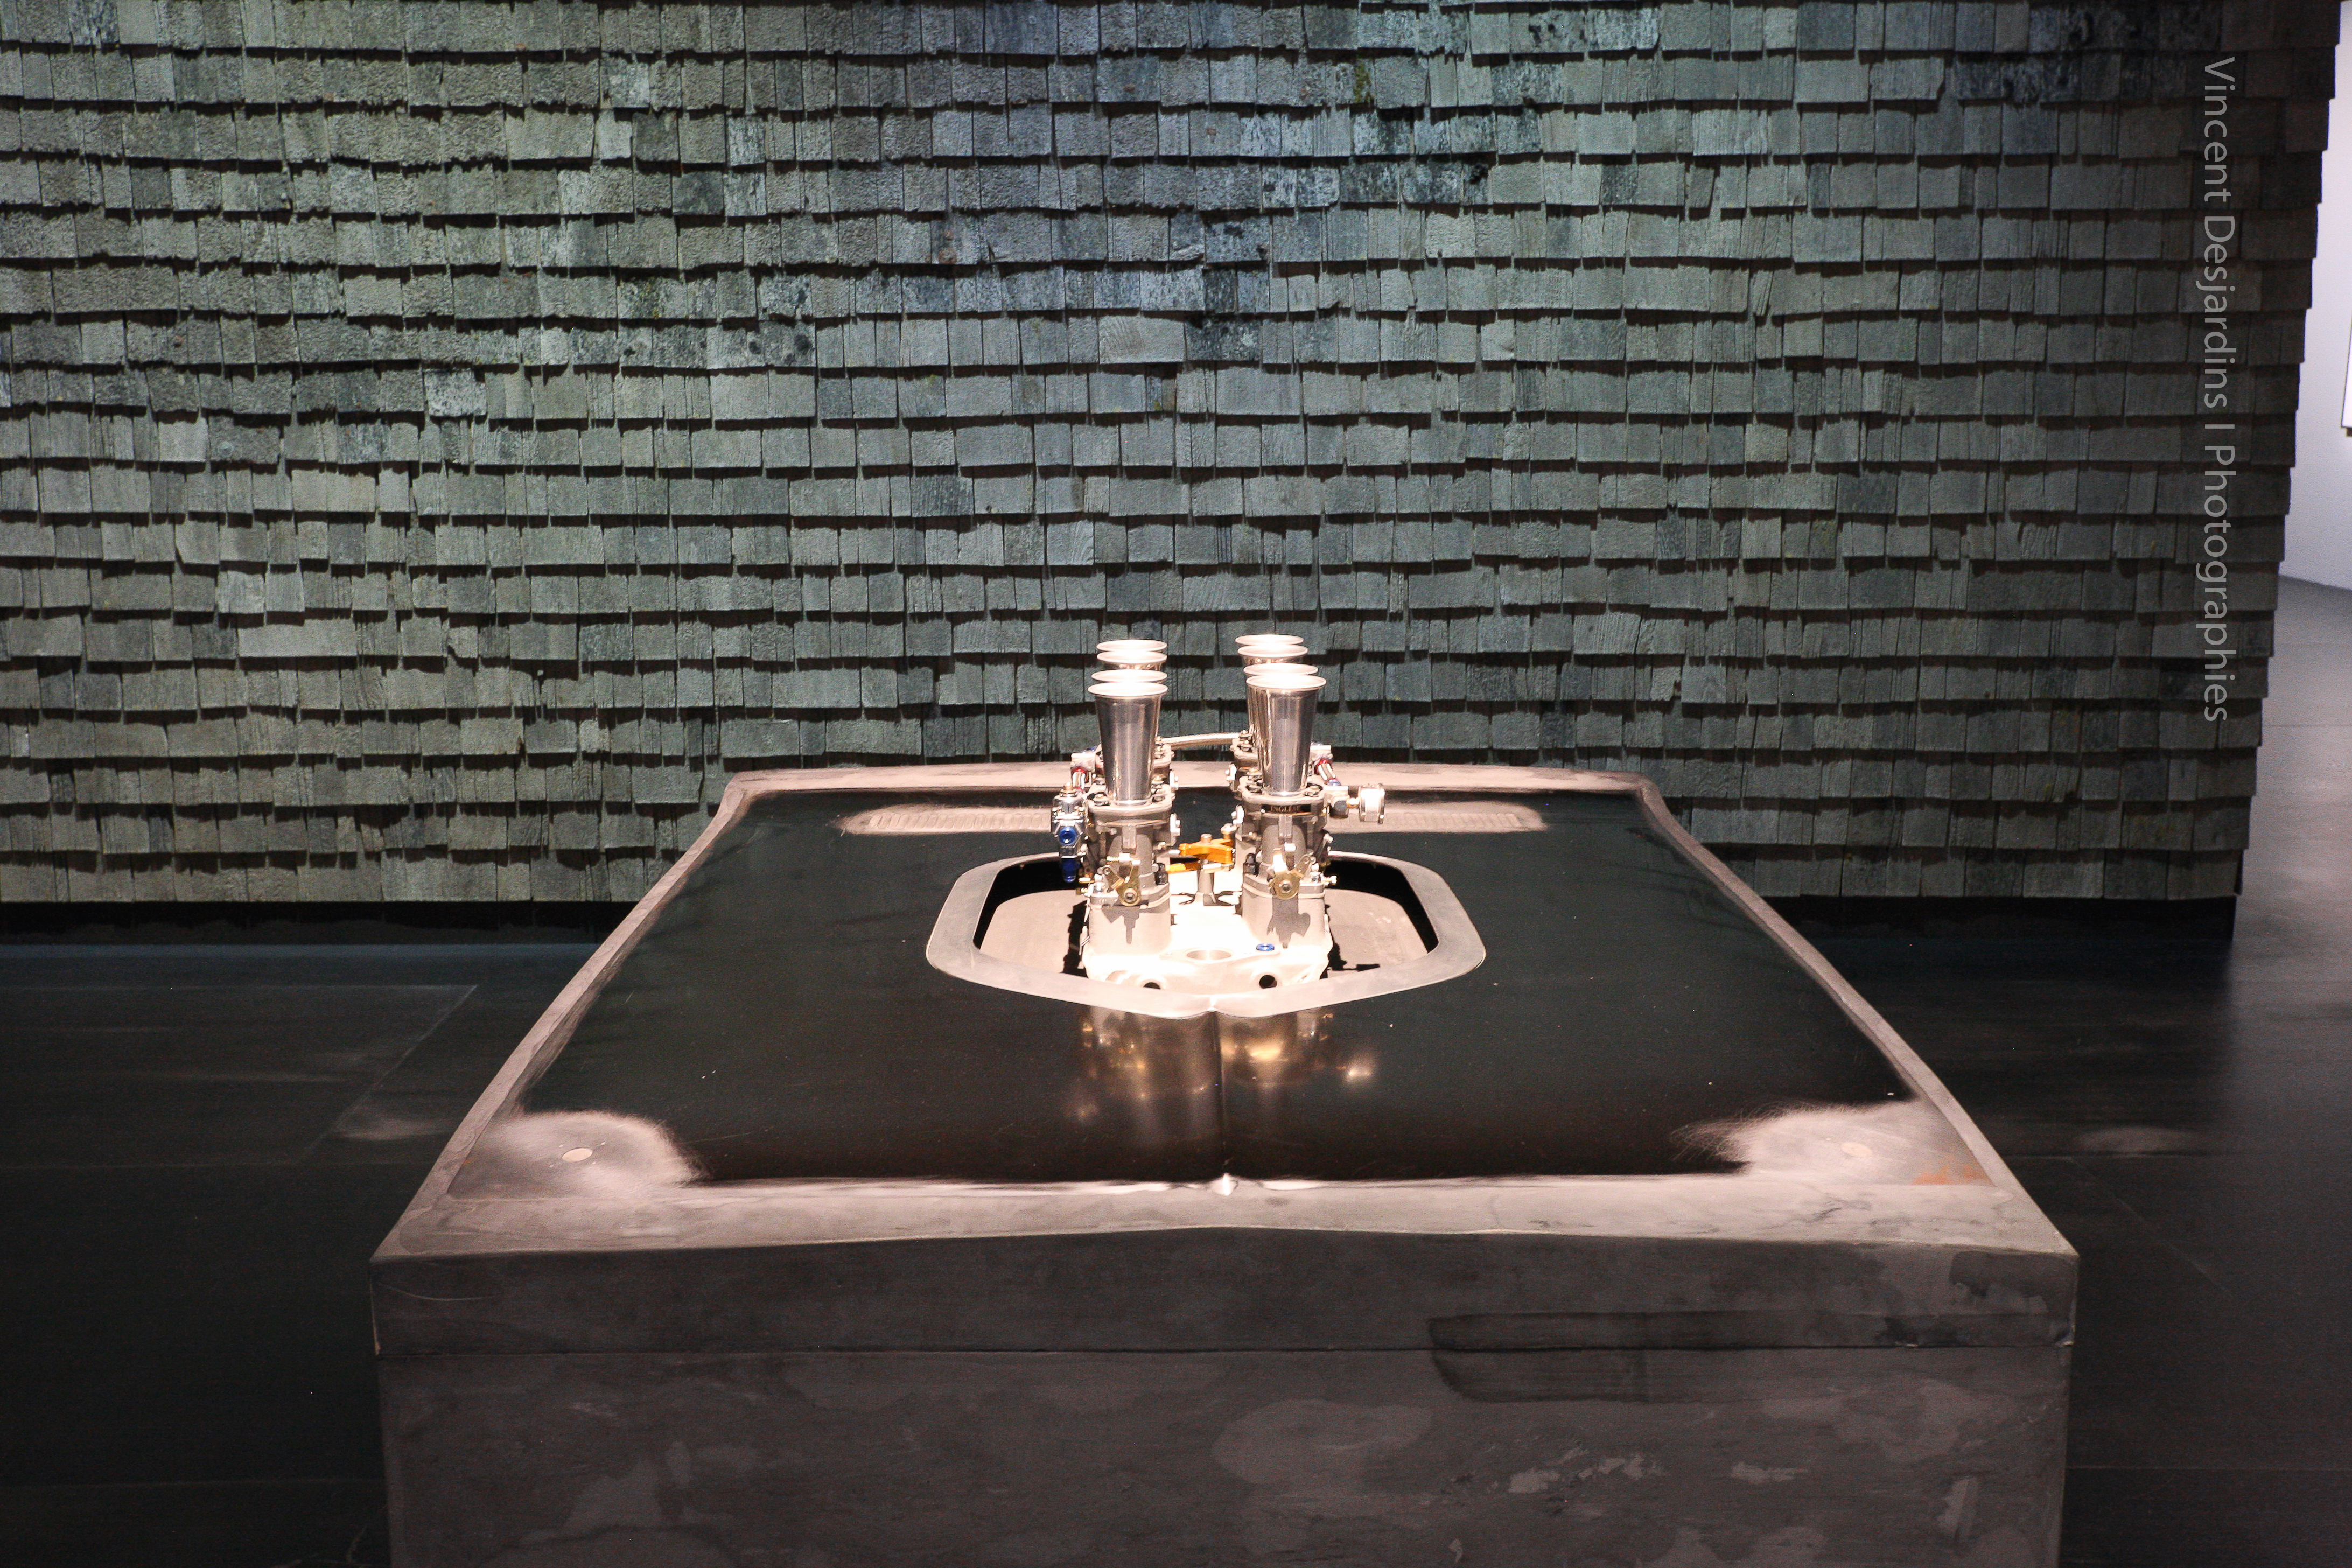
table, wood, floor, glass, paris, sink, furniture, room, lighting, material, countertop, exposition, bnf, exhibition, shape, richardprince, biblioth quenationaledefrance, flooring, man made object